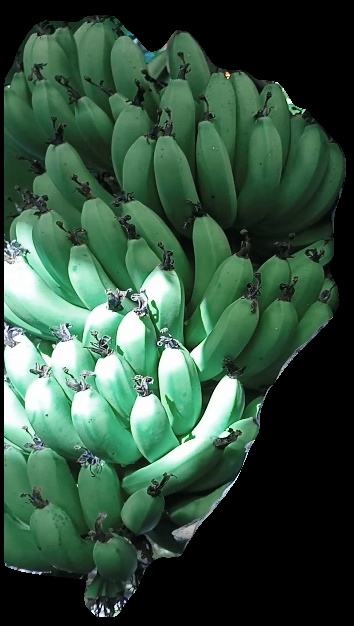
Variety: pachbale
Grade: grade1